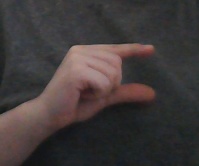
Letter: dal